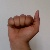
The image shows a hand gesture representing the letter 'A' in Indian Sign Language.